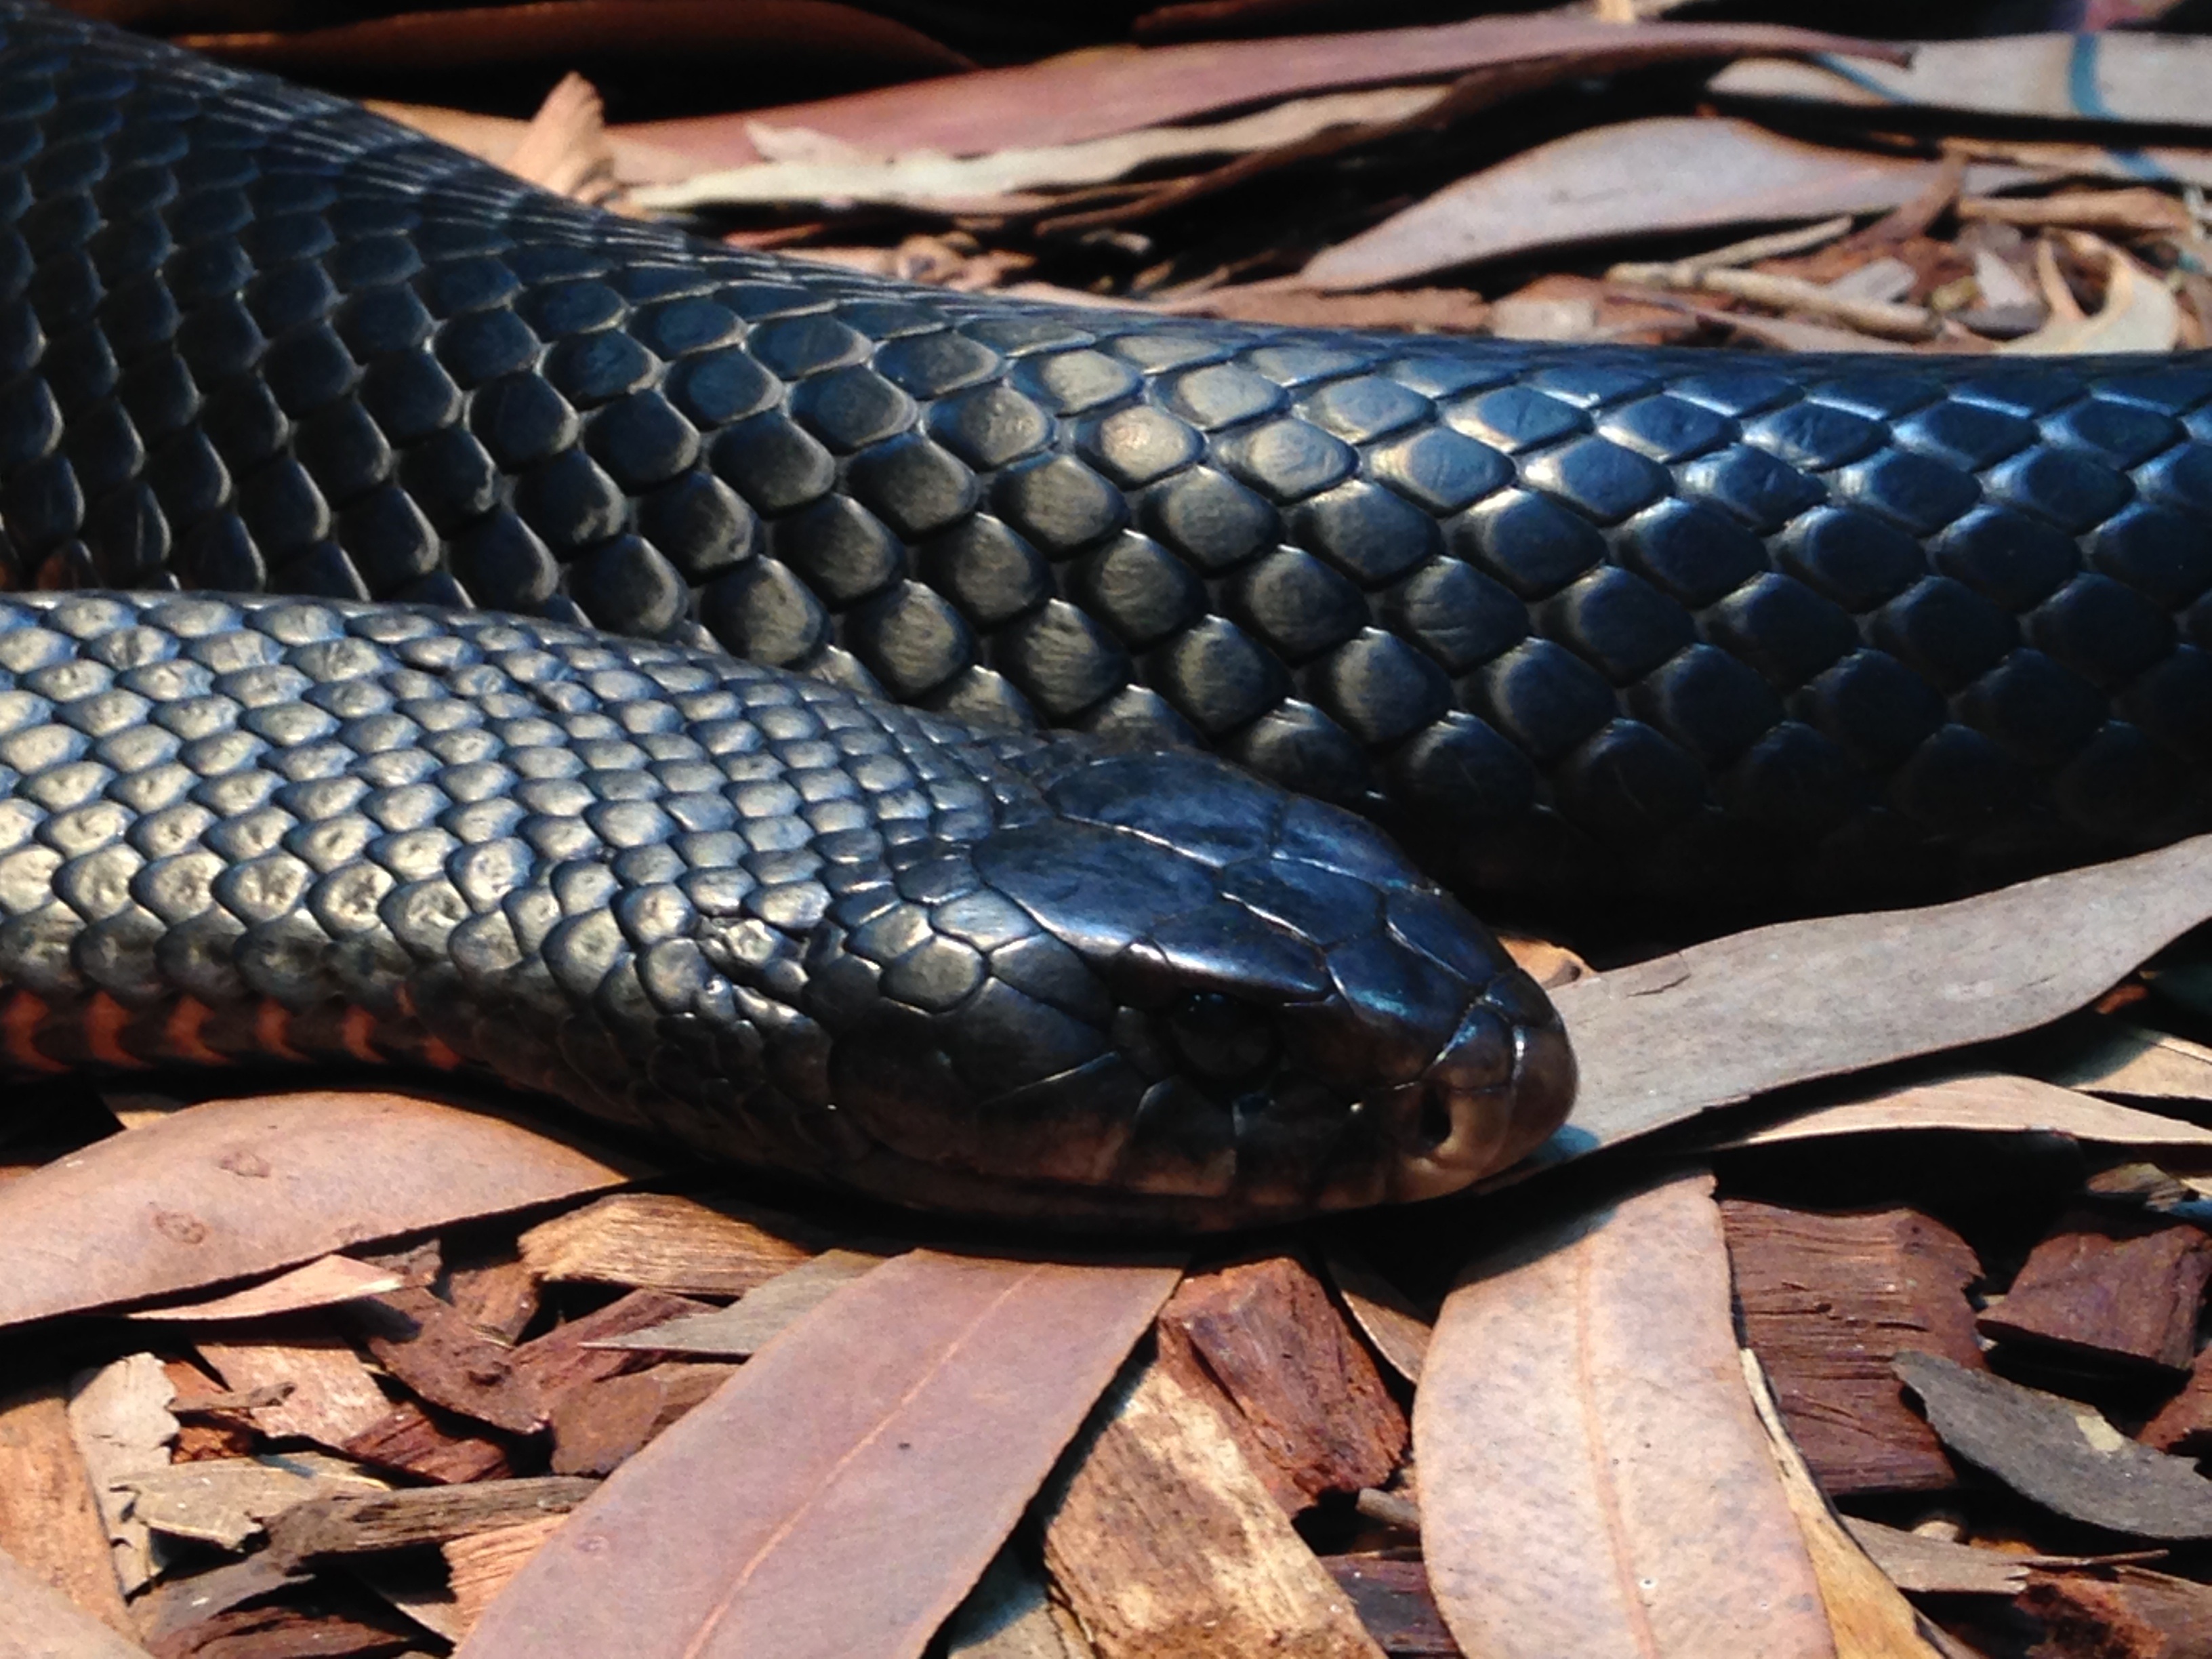
nature, animal, wildlife, wild, predator, reptile, black, fauna, scary, danger, snake, vertebrate, creature, attack, scales, deadly, dangerous, venomous, reptilian, fang, serpent, venom, poisonous, bite, viper, garter snake, colubridae, scaled reptile, hognose snake